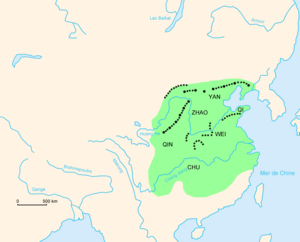
L'Histoire de la Grande Muraille commence lorsque des fortifications construites par divers États de la Période des Printemps et Automnes et de la Période des Royaumes combattants sont reliées entre elles sur ordre de Qin Shi Huang, le premier empereur de Chine, pour protéger le territoire de la dynastie Qin nouvellement fondée contre les incursions des nomades des steppes du nord. Les murs qui la composent sont construits en terre battue, en utilisant le travail forcé. Finalement, en 212 av. J.-C., elle s'étend du Gansu jusqu'à la côte du sud de la Mandchourie.
La dynastie Qin est la première dynastie impériale de la Chine, qui dure de 221 à 206 av. J.-C. C'est la conquête des six États issus de la chute de la dynastie Zhou par l'État de Qin, conquête unifiant de facto le pays, qui l'installe au pouvoir. Les quatorze années de règne de son fondateur, Qin Shi Huang, le premier empereur de l'histoire de la Chine, et de son fils Qin Er Shi, représentent, malgré cette brièveté, un tournant capital dans l'histoire nationale : cette courte période inaugure l'ère impériale qui voit se succéder de nombreuses autres dynasties jusqu'à la chute des Qing en 1912 avec la proclamation de la république.